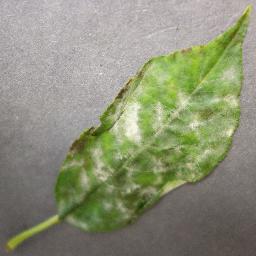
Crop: cherry
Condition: (including_sour)_powdery_mildew